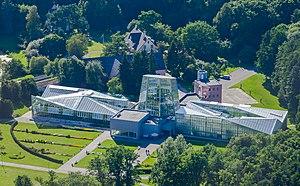
Vilen Künnapu est un architecte estonien.
Kloostrimetsa est un quartier du district de Pirita à Tallinn en Estonie.